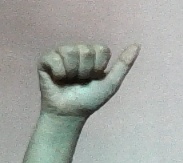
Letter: dhad